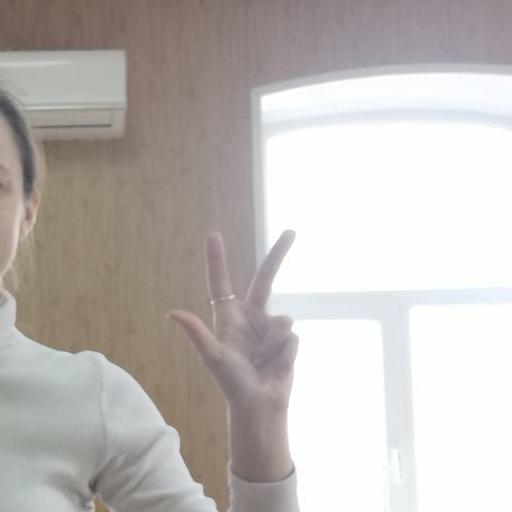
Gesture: three2